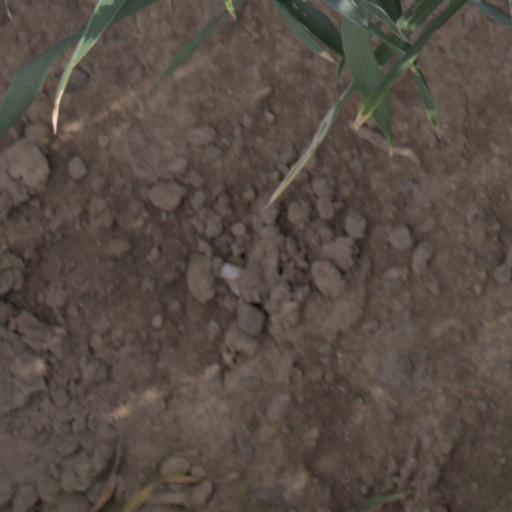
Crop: wheat